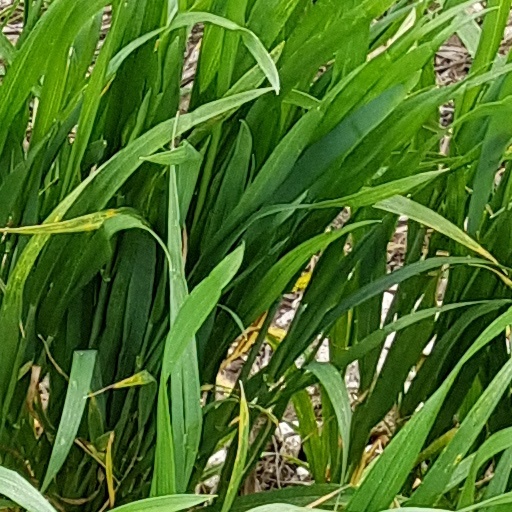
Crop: wheat